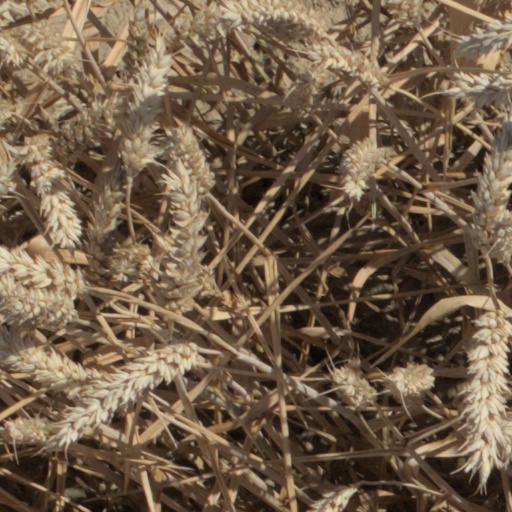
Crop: wheat